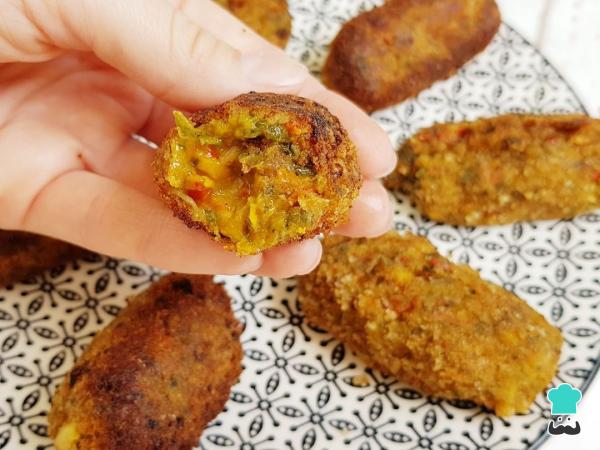
1Estas croquetas de verduras quedan muy tiernas y cremosas por dentro, ¡fíjate en la imagen! No tienen nada que envidiar a las hechas a base de bechamel.